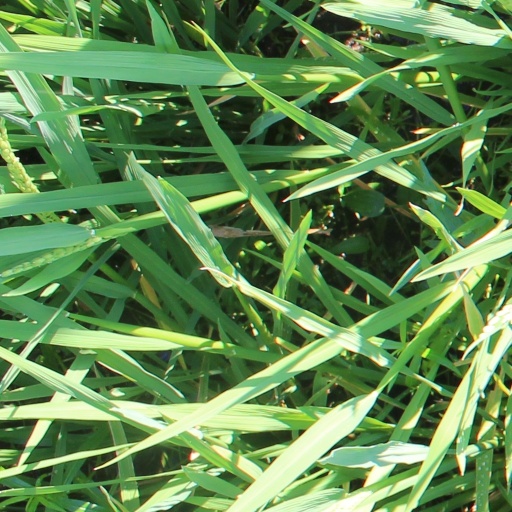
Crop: rice